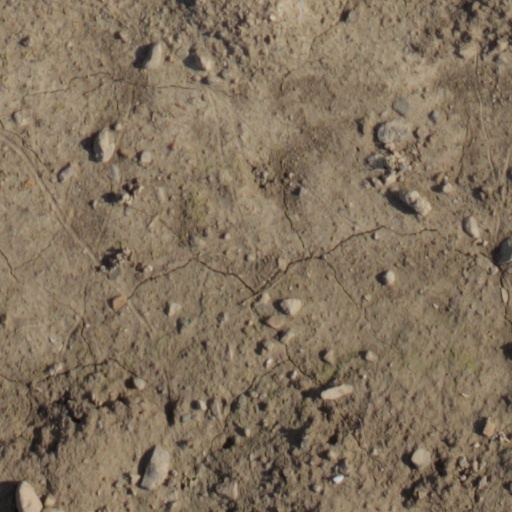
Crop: wheat